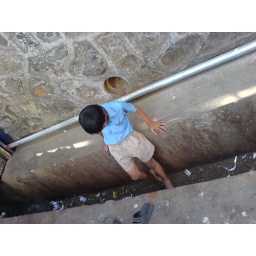
A boy all neatly dressed for school plays in a gutter near his house in the slums